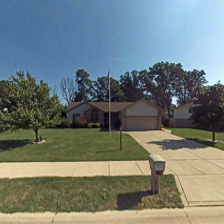
Label: streetView